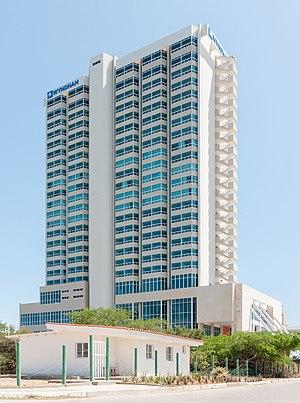
Margarita est une île du Venezuela, surnommée « la perle des Caraïbes », située dans la mer des Caraïbes, au nord-est de Caracas. Elle fait partie des Petites Antilles et se trouve à 21,8 km au nord-nord-ouest de la punta Celina, sur la côte septentrionale du Venezuela. Avec les îles Coche et Cubagua, Margarita constitue l'unique État insulaire du Venezuela, l'État de Nueva Esparta. C'est l'une des principales destinations touristiques du pays. Sa population est d'environ 490000 habitants.